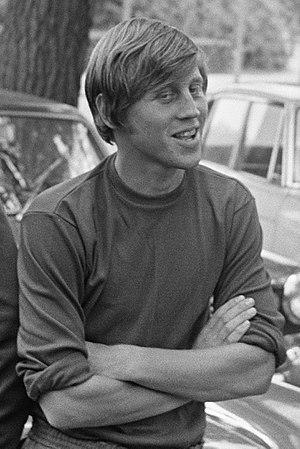
Reinier Johannes Maria Rijnders, dit Nico Rijnders, né le 30 juillet 1947 à Bréda et mort le 16 mars 1976 à Bruges, était un joueur de football international néerlandais. Il évoluait comme milieu de terrain, et a été repris huit fois en équipe nationale des Pays-Bas. Sa carrière professionnelle a pris fin brutalement le 12 novembre 1972, quand il est victime d'un malaise cardiaque lors d'un match de Bruges contre le RFC Liège. Considéré comme mort, il est ranimé par le médecin du club, le docteur Michel D'Hooghe, mais doit arrêter le football professionnel. Il décède d'un autre malaise cardiaque en 1976, à seulement 28 ans.